Euthria

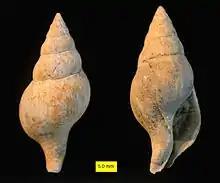
Fossil "Euthria" from the Pliocene of Cyprus.

Euthria is a genus of sea snails, marine gastropod mollusks in the whelk family Tudiclidae.